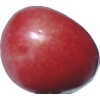
Label: images